Nordisk familjeboks sportlexikon

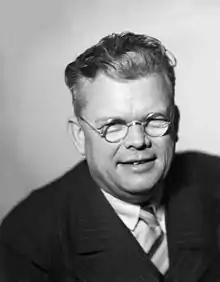
Erik Bergvall, part of the editorial committee

The encyclopedia was published by Nordisk familjebok and first presented in 1937. Åke Svahn was the main editor and Nils Hellsten was assistant editor, while the editorial committee included Erik Bergvall, Folke Bernadotte, Sigfrid Edström, Rolf von Heidenstam, Ivar Holmquist, Anton Johanson, Martin P. Nilsson, Torsten Tegnér, and Bertil Uggla. Martti Jukola was editor for Finland.